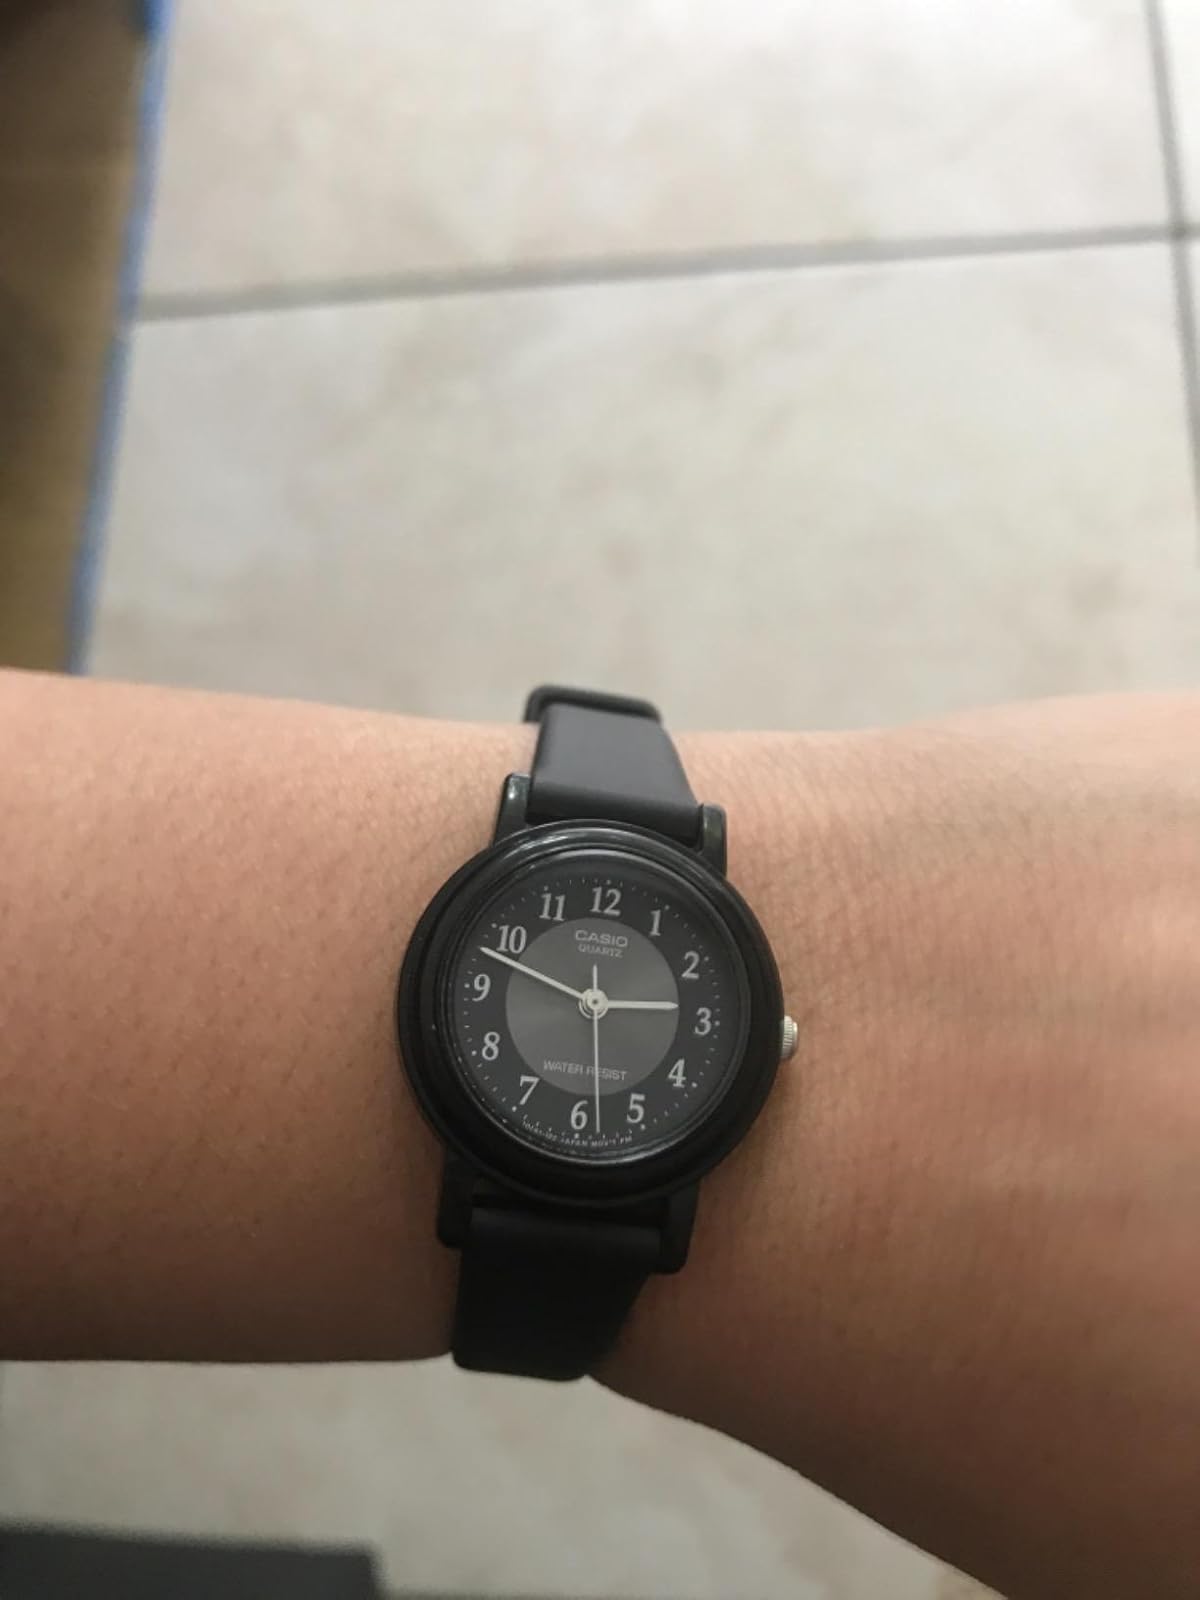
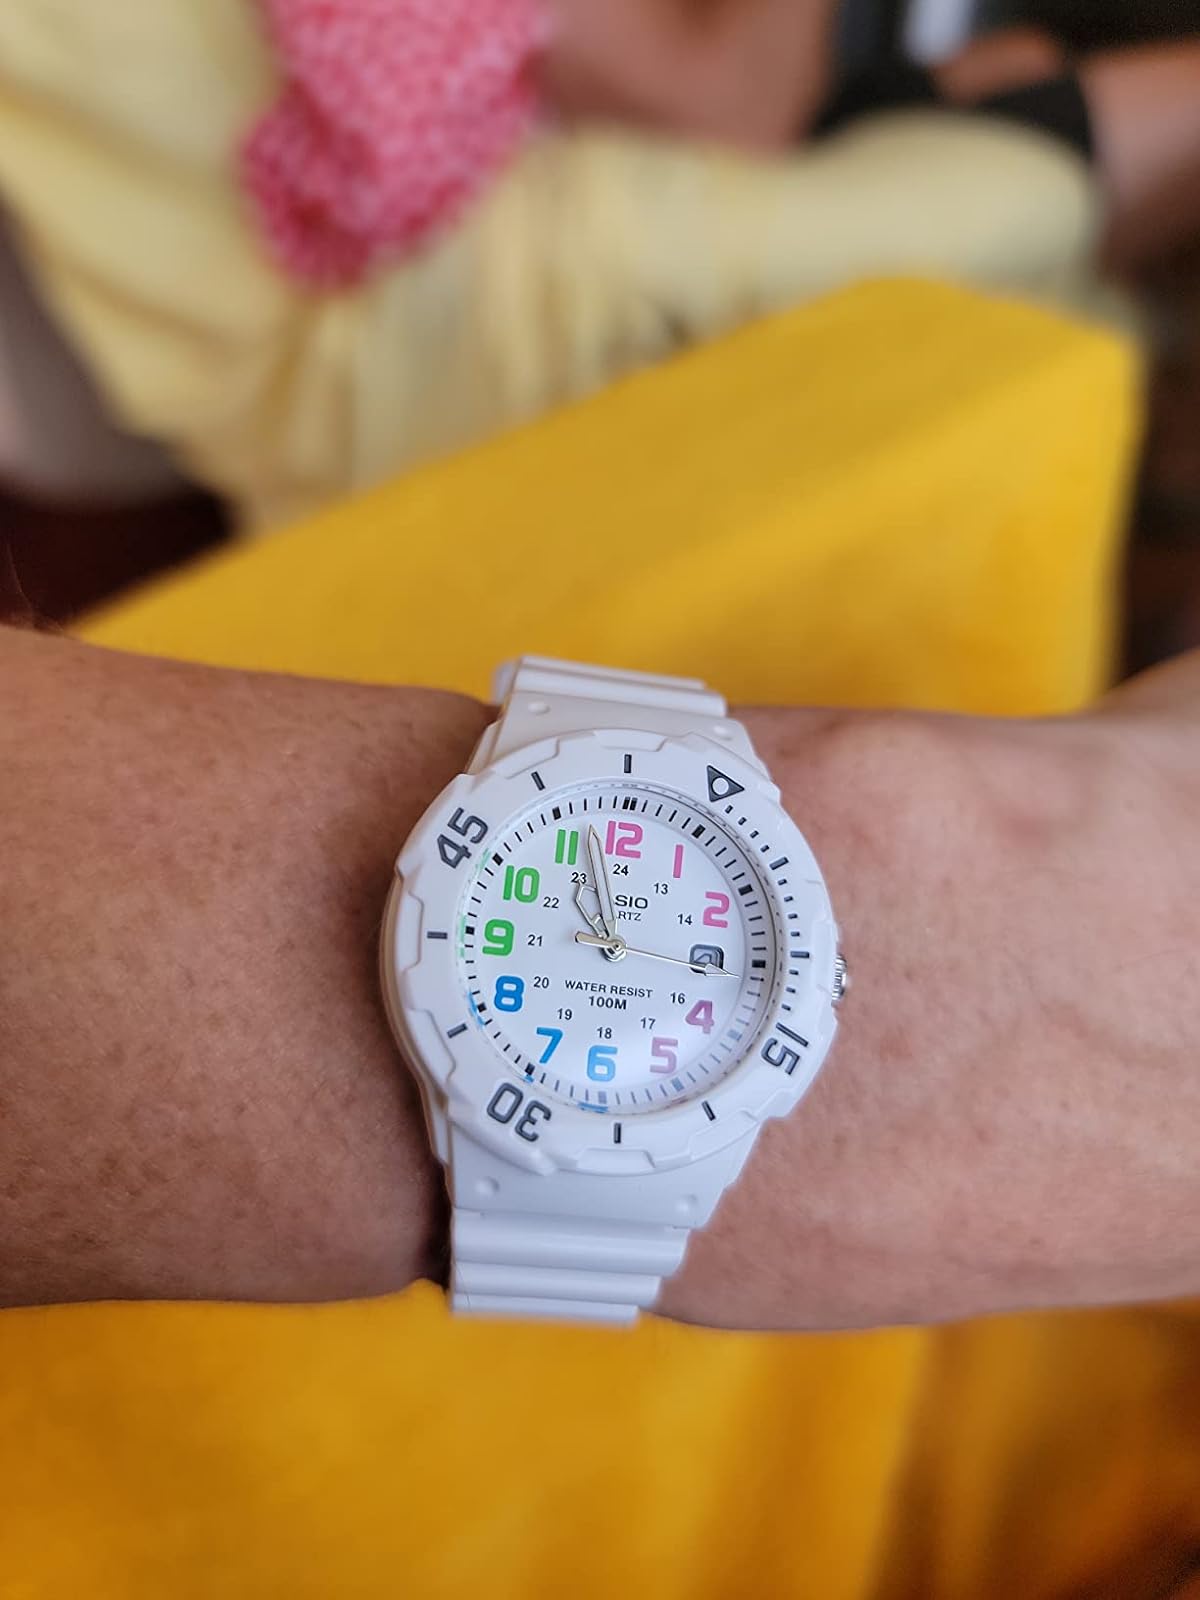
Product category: accessories_watch
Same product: no